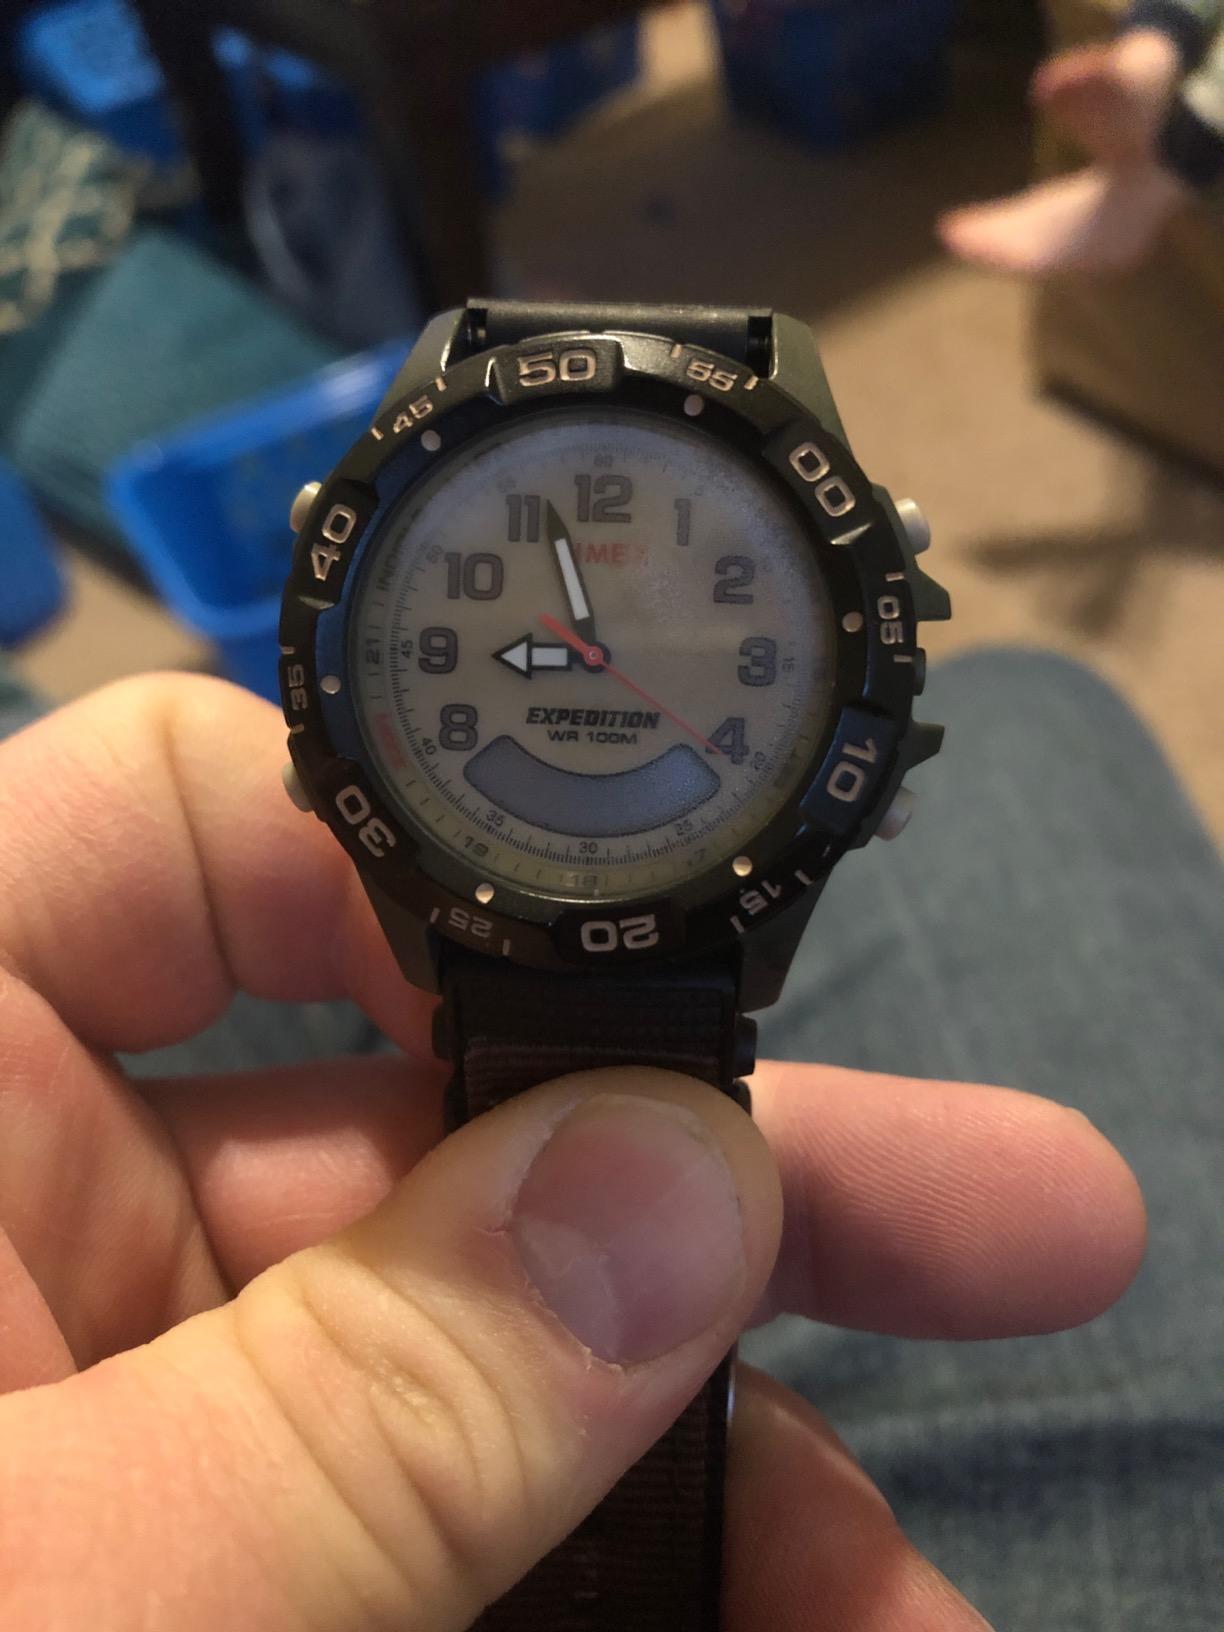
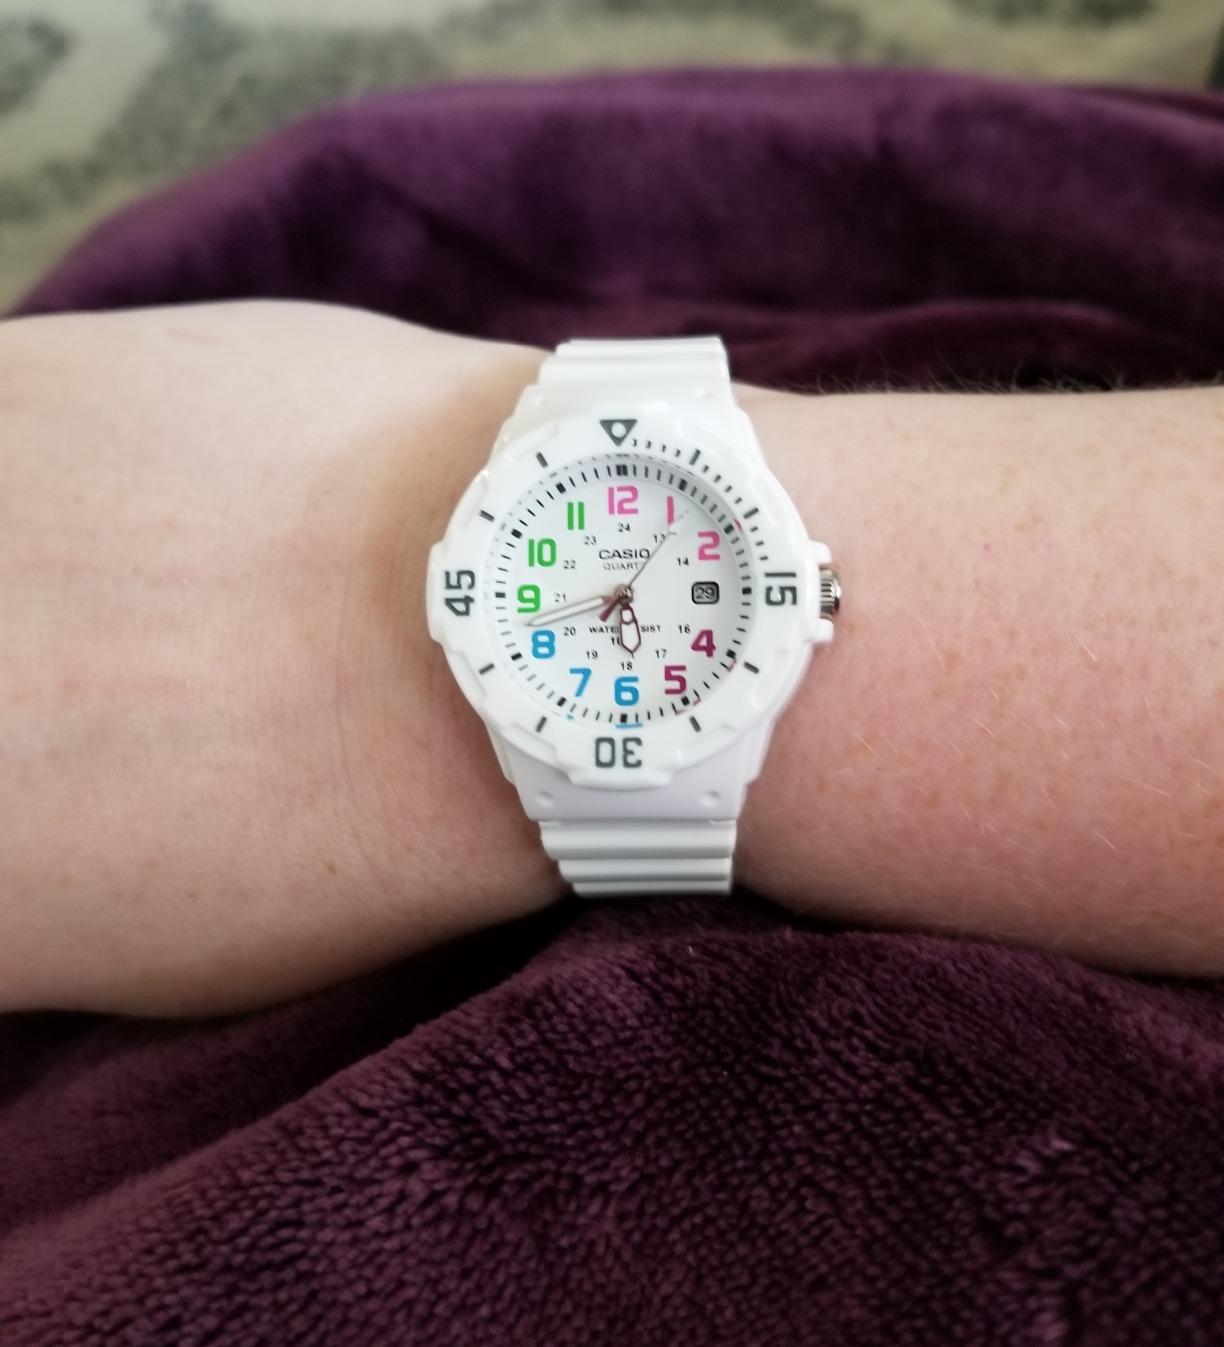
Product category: accessories_watch
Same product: no